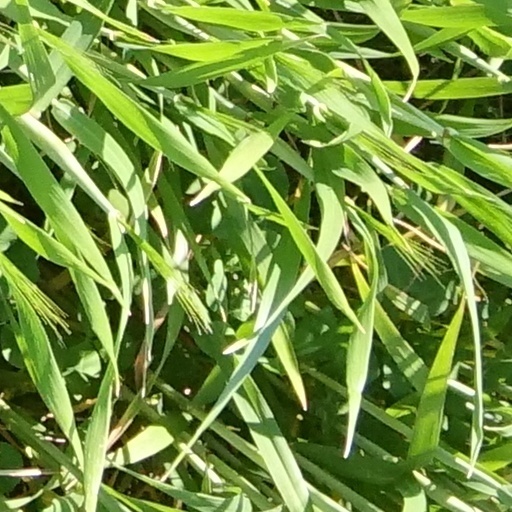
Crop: wheat